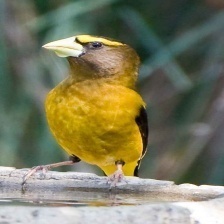
Species: EVENING GROSBEAK
Scientific name: COCCOTHRAUSTES VESPERTINUS